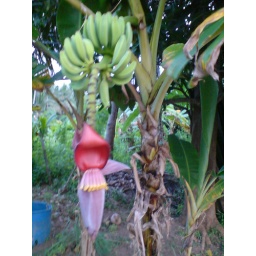
Banana plant in flower